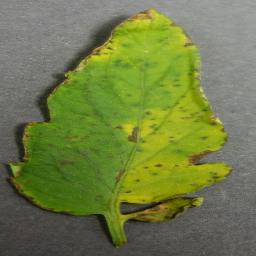
Label: Tomato___Bacterial_spot